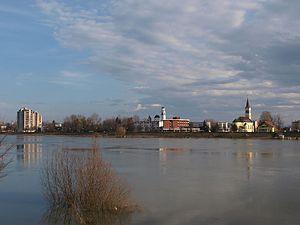
Brod est une ville et une municipalité de Bosnie-Herzégovine située dans la République serbe de Bosnie. Selon les premiers résultats du recensement bosnien de 2013, la ville intra muros compte 8 563 habitants et municipalité 17 943.